Louis R. Douglass

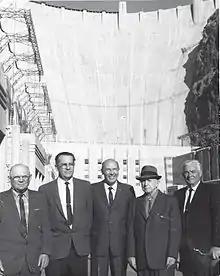
Bureau of Reclamation officials at Hoover Dam (Douglass at far left) c. 1962.

Louis Rea "Doug" Douglass (March 2, 1888 – January 13, 1979) was an American civil engineer. He spent more than 20 years with the United States Bureau of Reclamation and was in charge of Hoover Dam and the surrounding park land for four years.